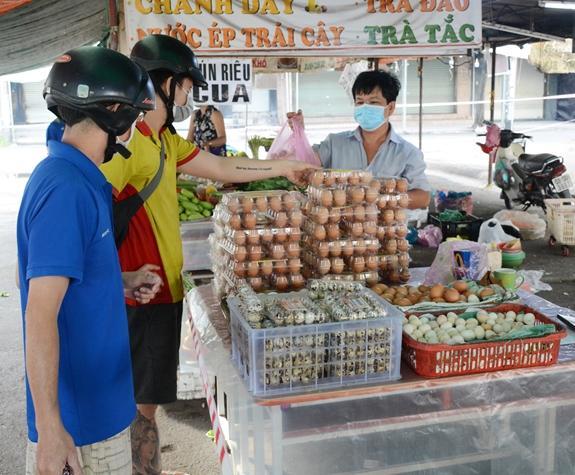
có hai người đang đứng bên một quầy bán trứng